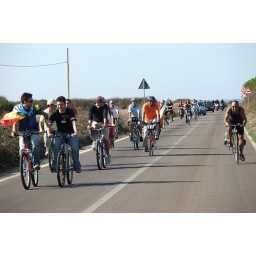
the manifistation against the building of a military construction on the beautiful coast of Otranto, Italy